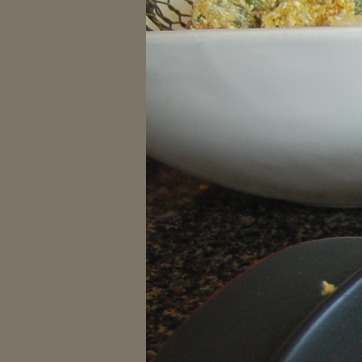
Material: polishedstone